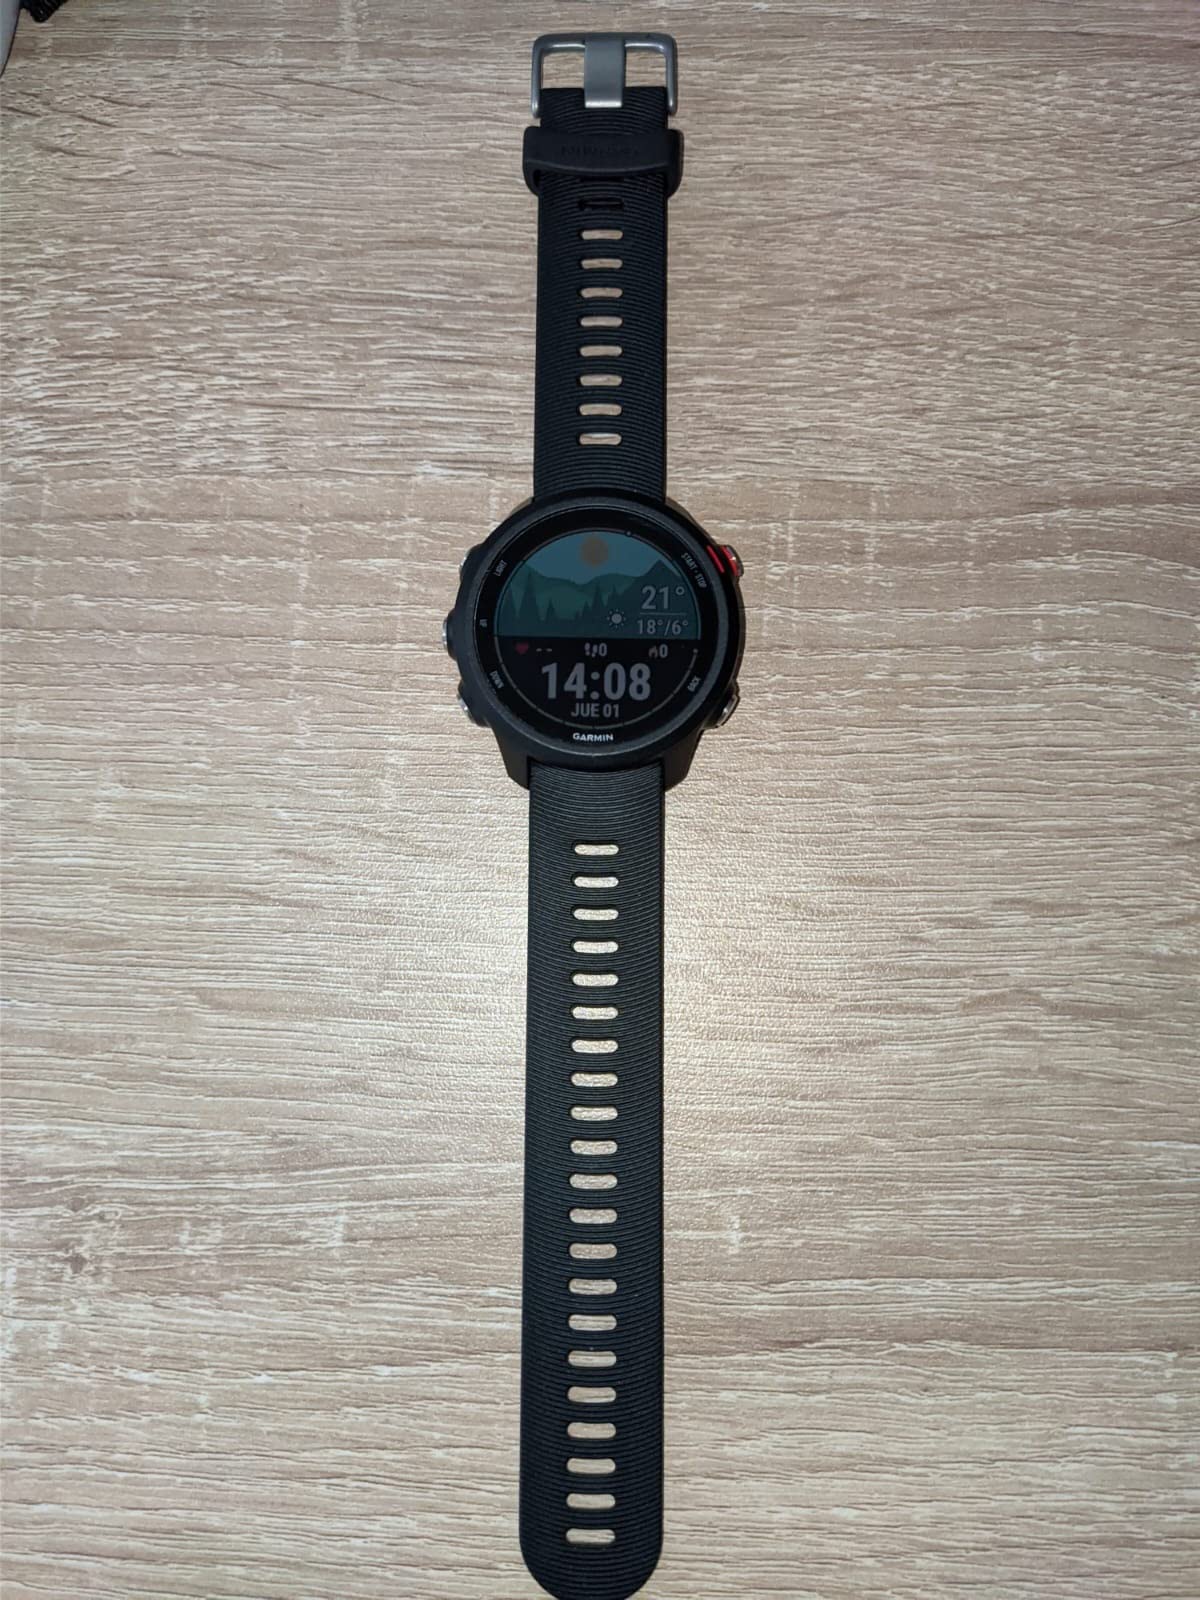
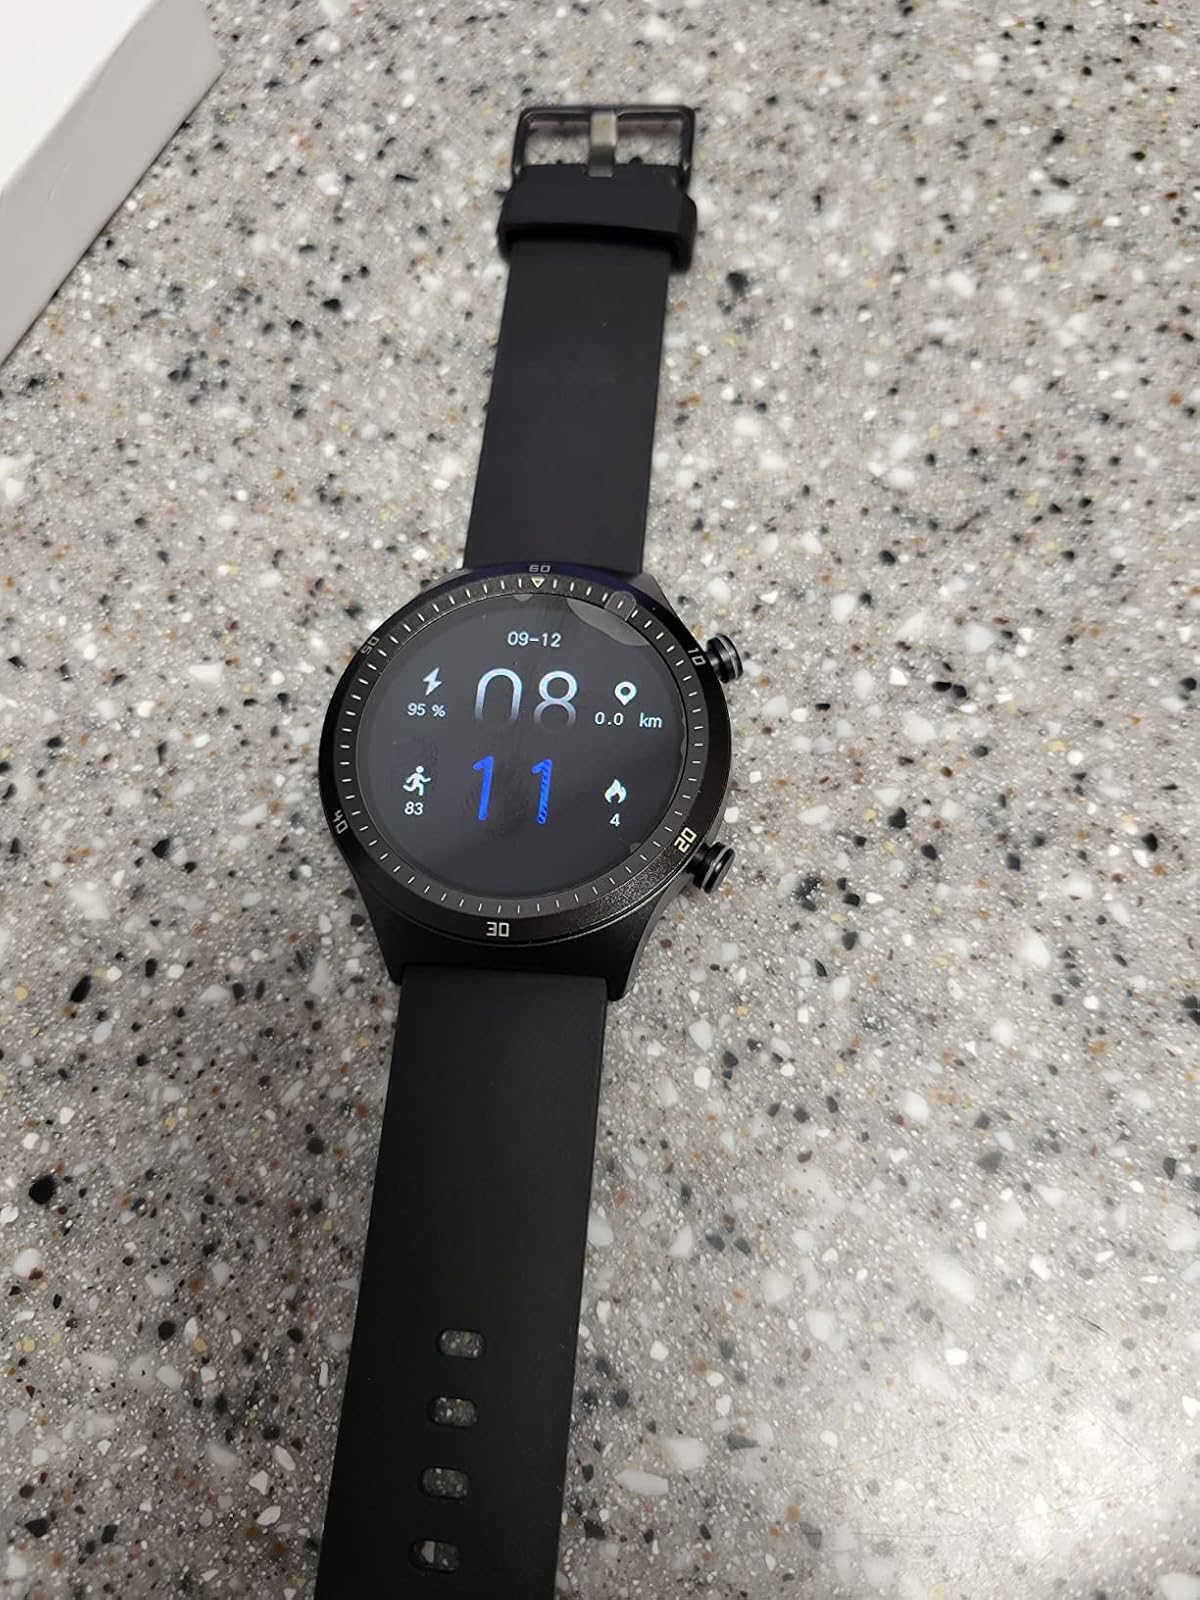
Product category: smartwatch
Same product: no